Hatra

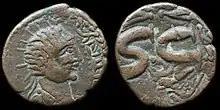
bronze coin struck in Hatra circa 117–138 AD, obverse depicts radiate bust of Shamash

Hatra became an important fortified frontier city and played an important role in the Second Parthian War, withstanding repeated attacks by the Roman Empire. During the 2nd century CE the city repulsed sieges by both Trajan (116/117) and Septimius Severus (198/199). Hatra's forces defeated the ascendant Sassanid Persians in 238 at the battle of Shahrazoor, but fell shortly after in 241 to the army of Sassanid king Shapur I and was destroyed. The traditional stories of the fall of Hatra tell of al-Nadirah, daughter of the King of Araba, who betrayed the city into the hands of Shapur as she fell in love with him. The story tells of how Shapur killed the king and married al-Nadirah, but later had her killed also after realizing her ingratitude towards her father.